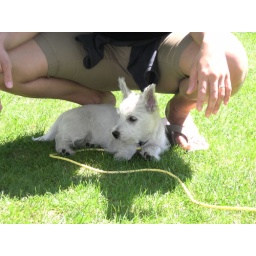
A stop in the park in Osoyoos before the long car ride home to Vancouver.